Belmont station (CTA North Side Main Line)

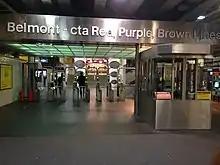
The station entrance from the sidewalk

Belmont is situated on West Belmont Avenue, close to its intersection with North Sheffield Avenue. The station is located in the Lakeview community area of Chicago; the area surrounding the station consists of a mixture of business and residential areas. The Vic Theater is less than half a block west on Sheffield Avenue.